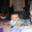
Label: baby